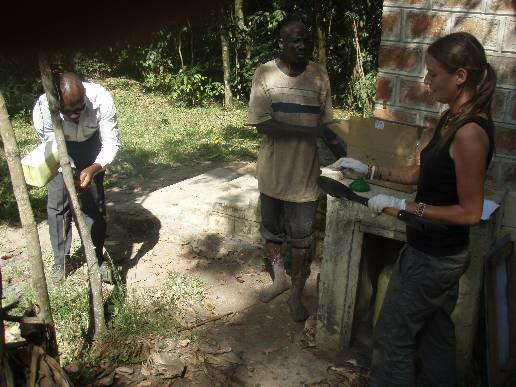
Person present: Yes